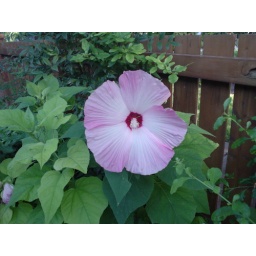
This is a flower in the yard of the house that Mom stayed in this past (2004) summer.